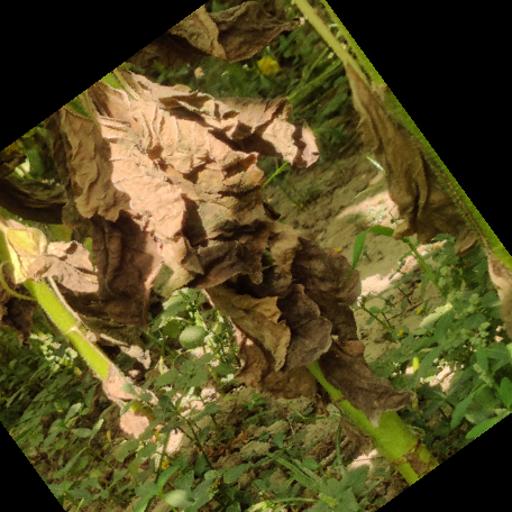
Label: Leaf_scars